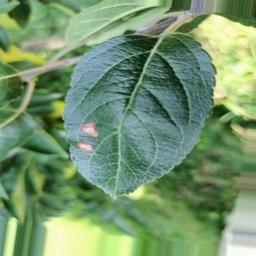
Label: Alternaria